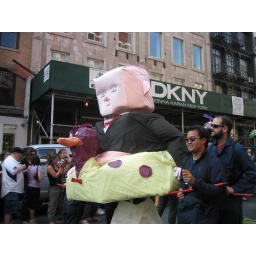
deitch neighbor in a duck car